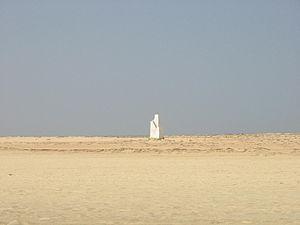
Le phare de Ponta do Sinó est un phare situé sur Ponta do Sinó, la pointe sud de l'île de Sal l'une du groupe des îles de Barlavento, au Cap-Vert.